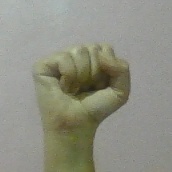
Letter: saad